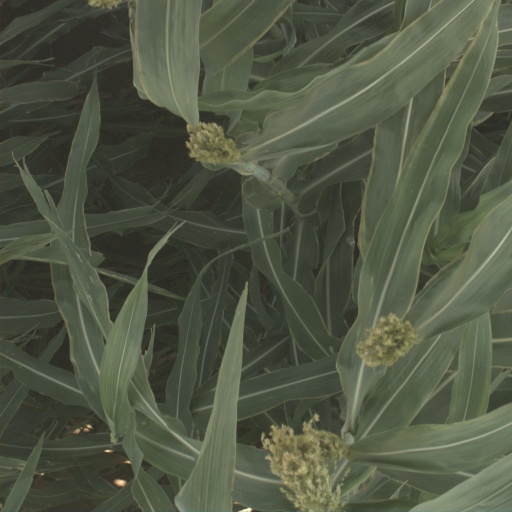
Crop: sorghum